Bonnie Tyler

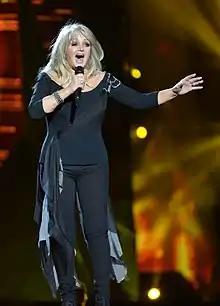
Tyler rehearsing for the 2013 Eurovision Song Contest in Malmö, Sweden where she represented the United Kingdom

In April 2009, Tyler joined Welsh male voice choir Only Men Aloud! on their UK tour to perform "Total Eclipse of the Heart". They recorded the song for their second studio album "Band of Brothers", which was released in October. In the same year, she also recorded the title song for Mal Pope's new musical "Cappuccino Girls", and performed the song at the opening night in Swansea's Grand Theatre. Tyler also made a cameo on "Hollyoaks Later" to sing "Holding Out for a Hero" in a dream sequence with Carmel McQueen (Gemma Merna).